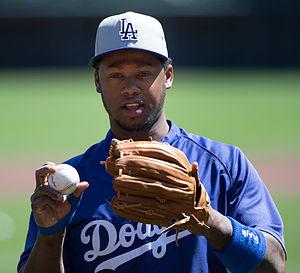
Hanley Ramírez est un joueur des Red Sox de Boston de la Ligue majeure de baseball. À l'origine joueur d'arrêt-court, il a aussi durant sa carrière évolué au troisième but et occupé chez les Red Sox le poste de champ gauche avant de s'installer au premier but en 2017.